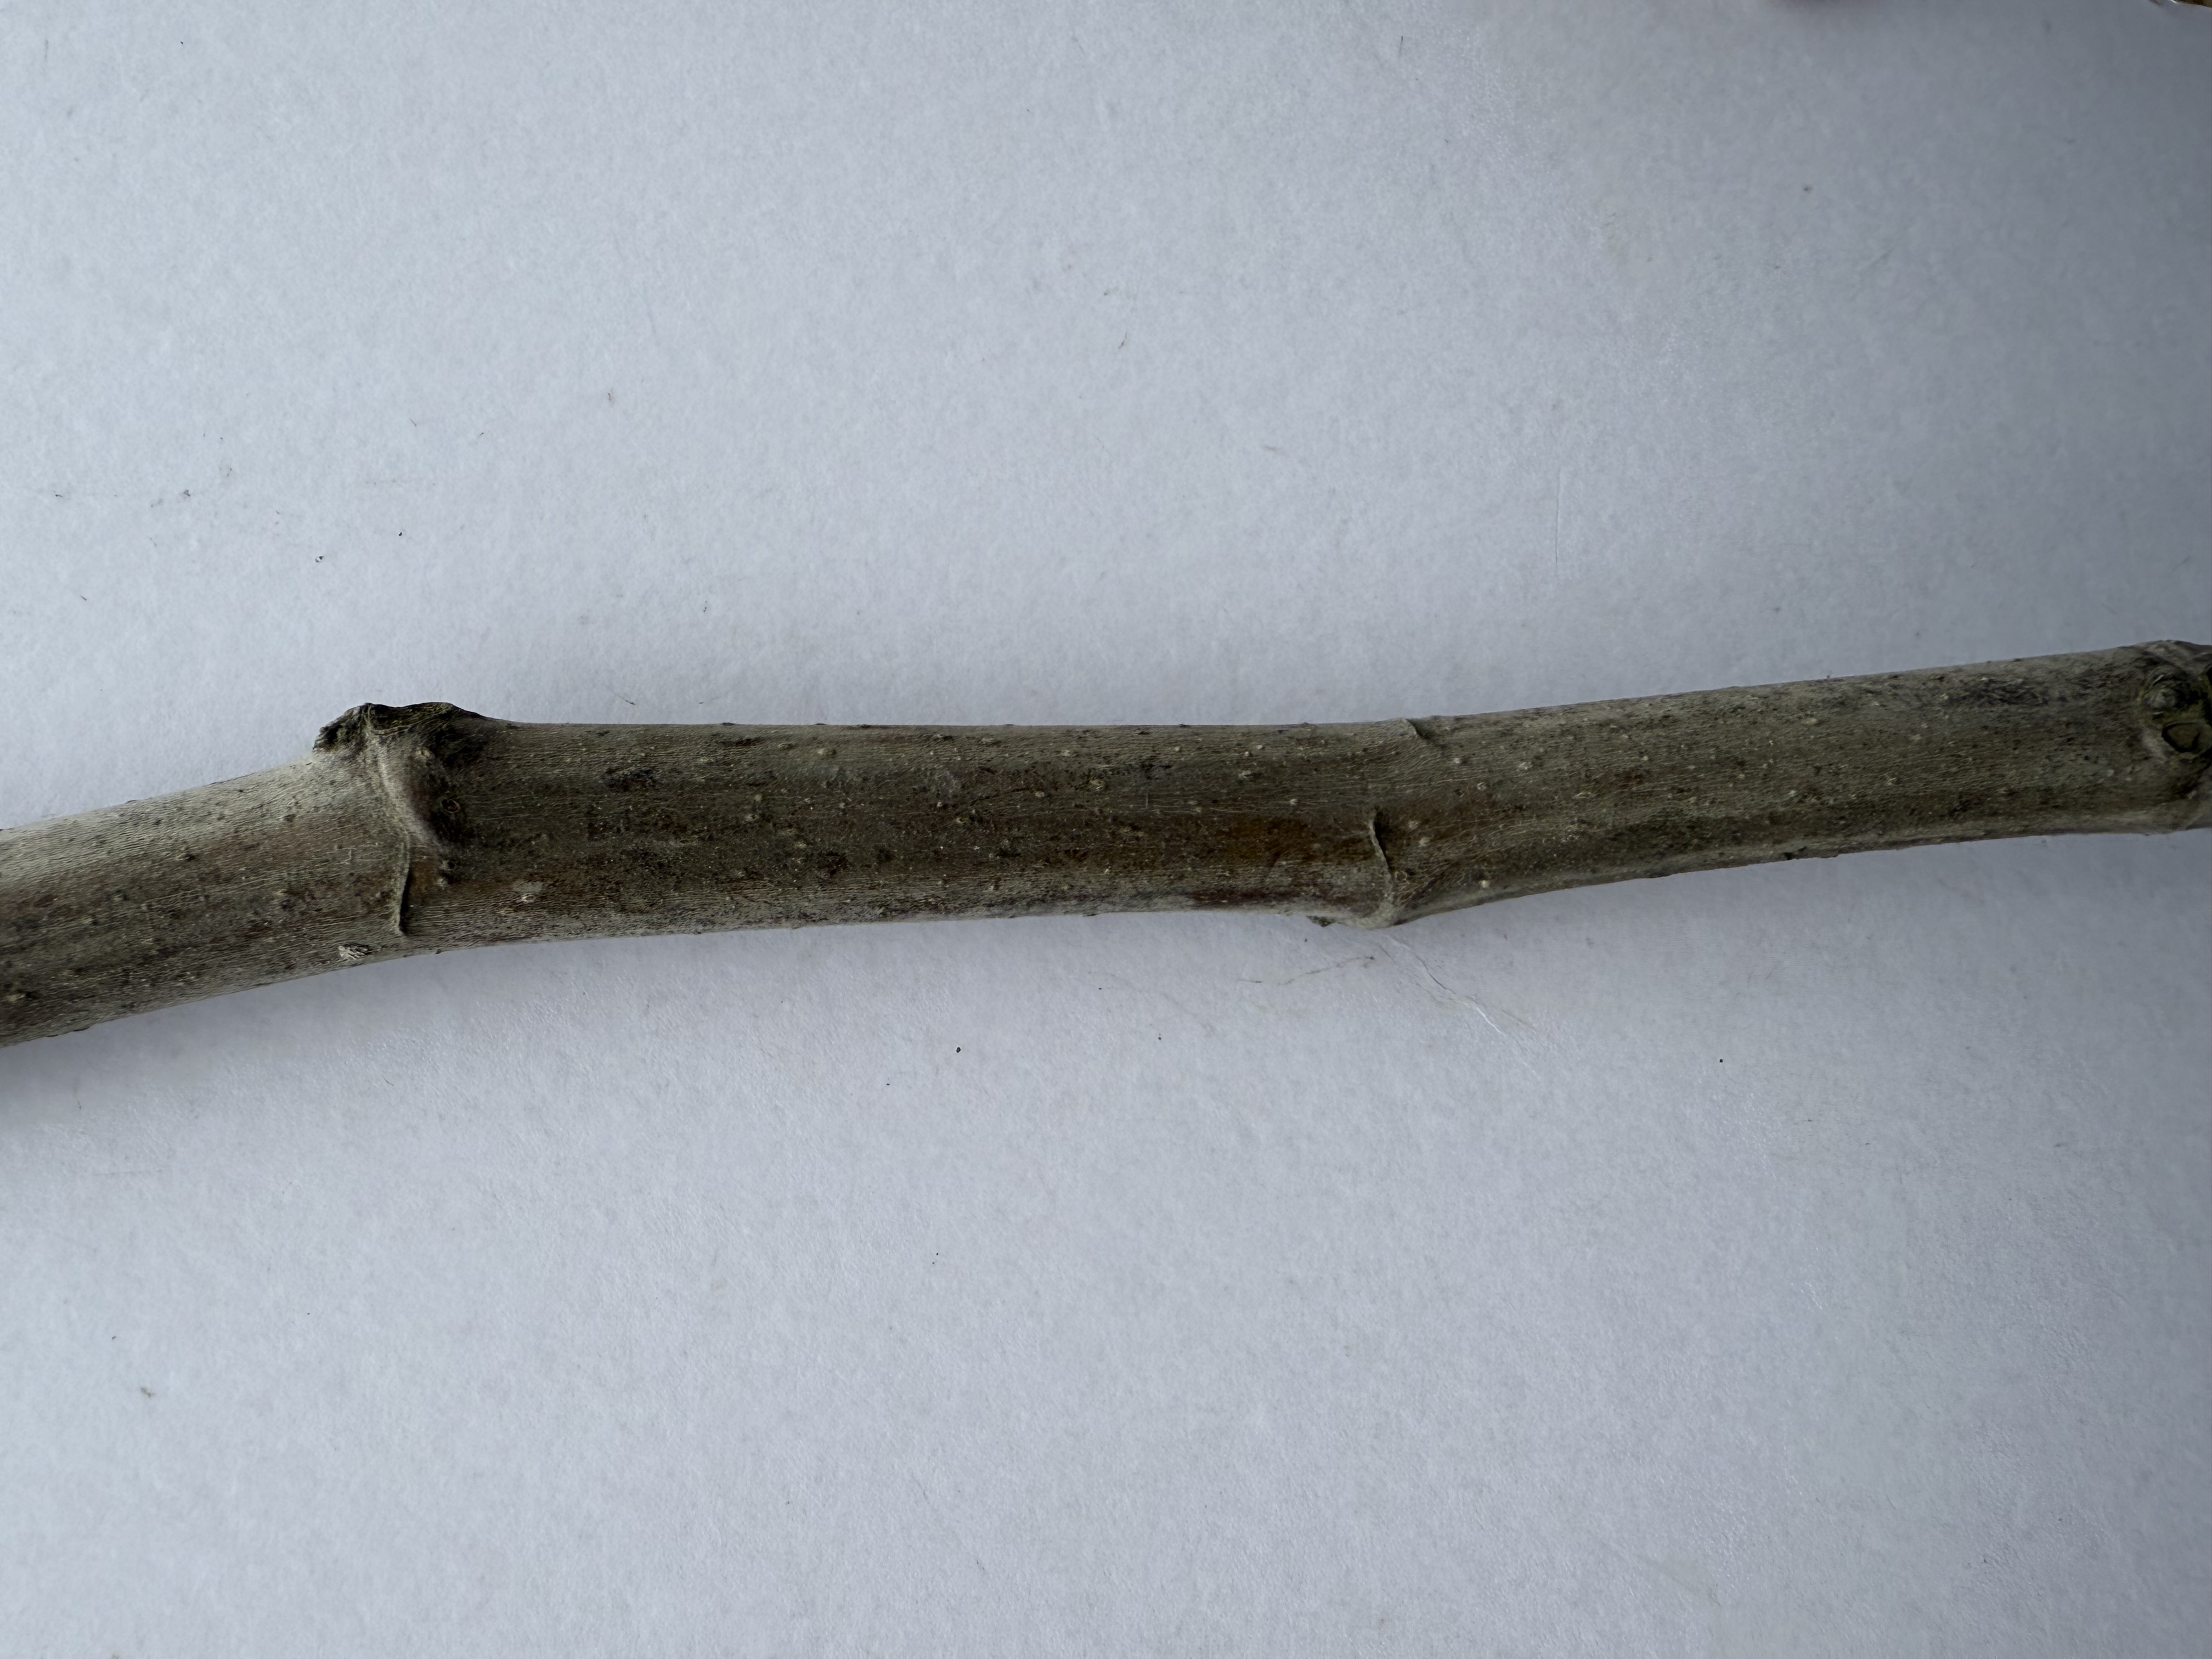
Variety: Black Fig